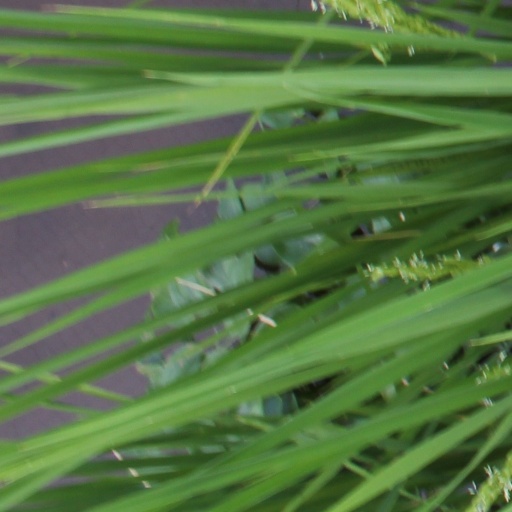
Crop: rice